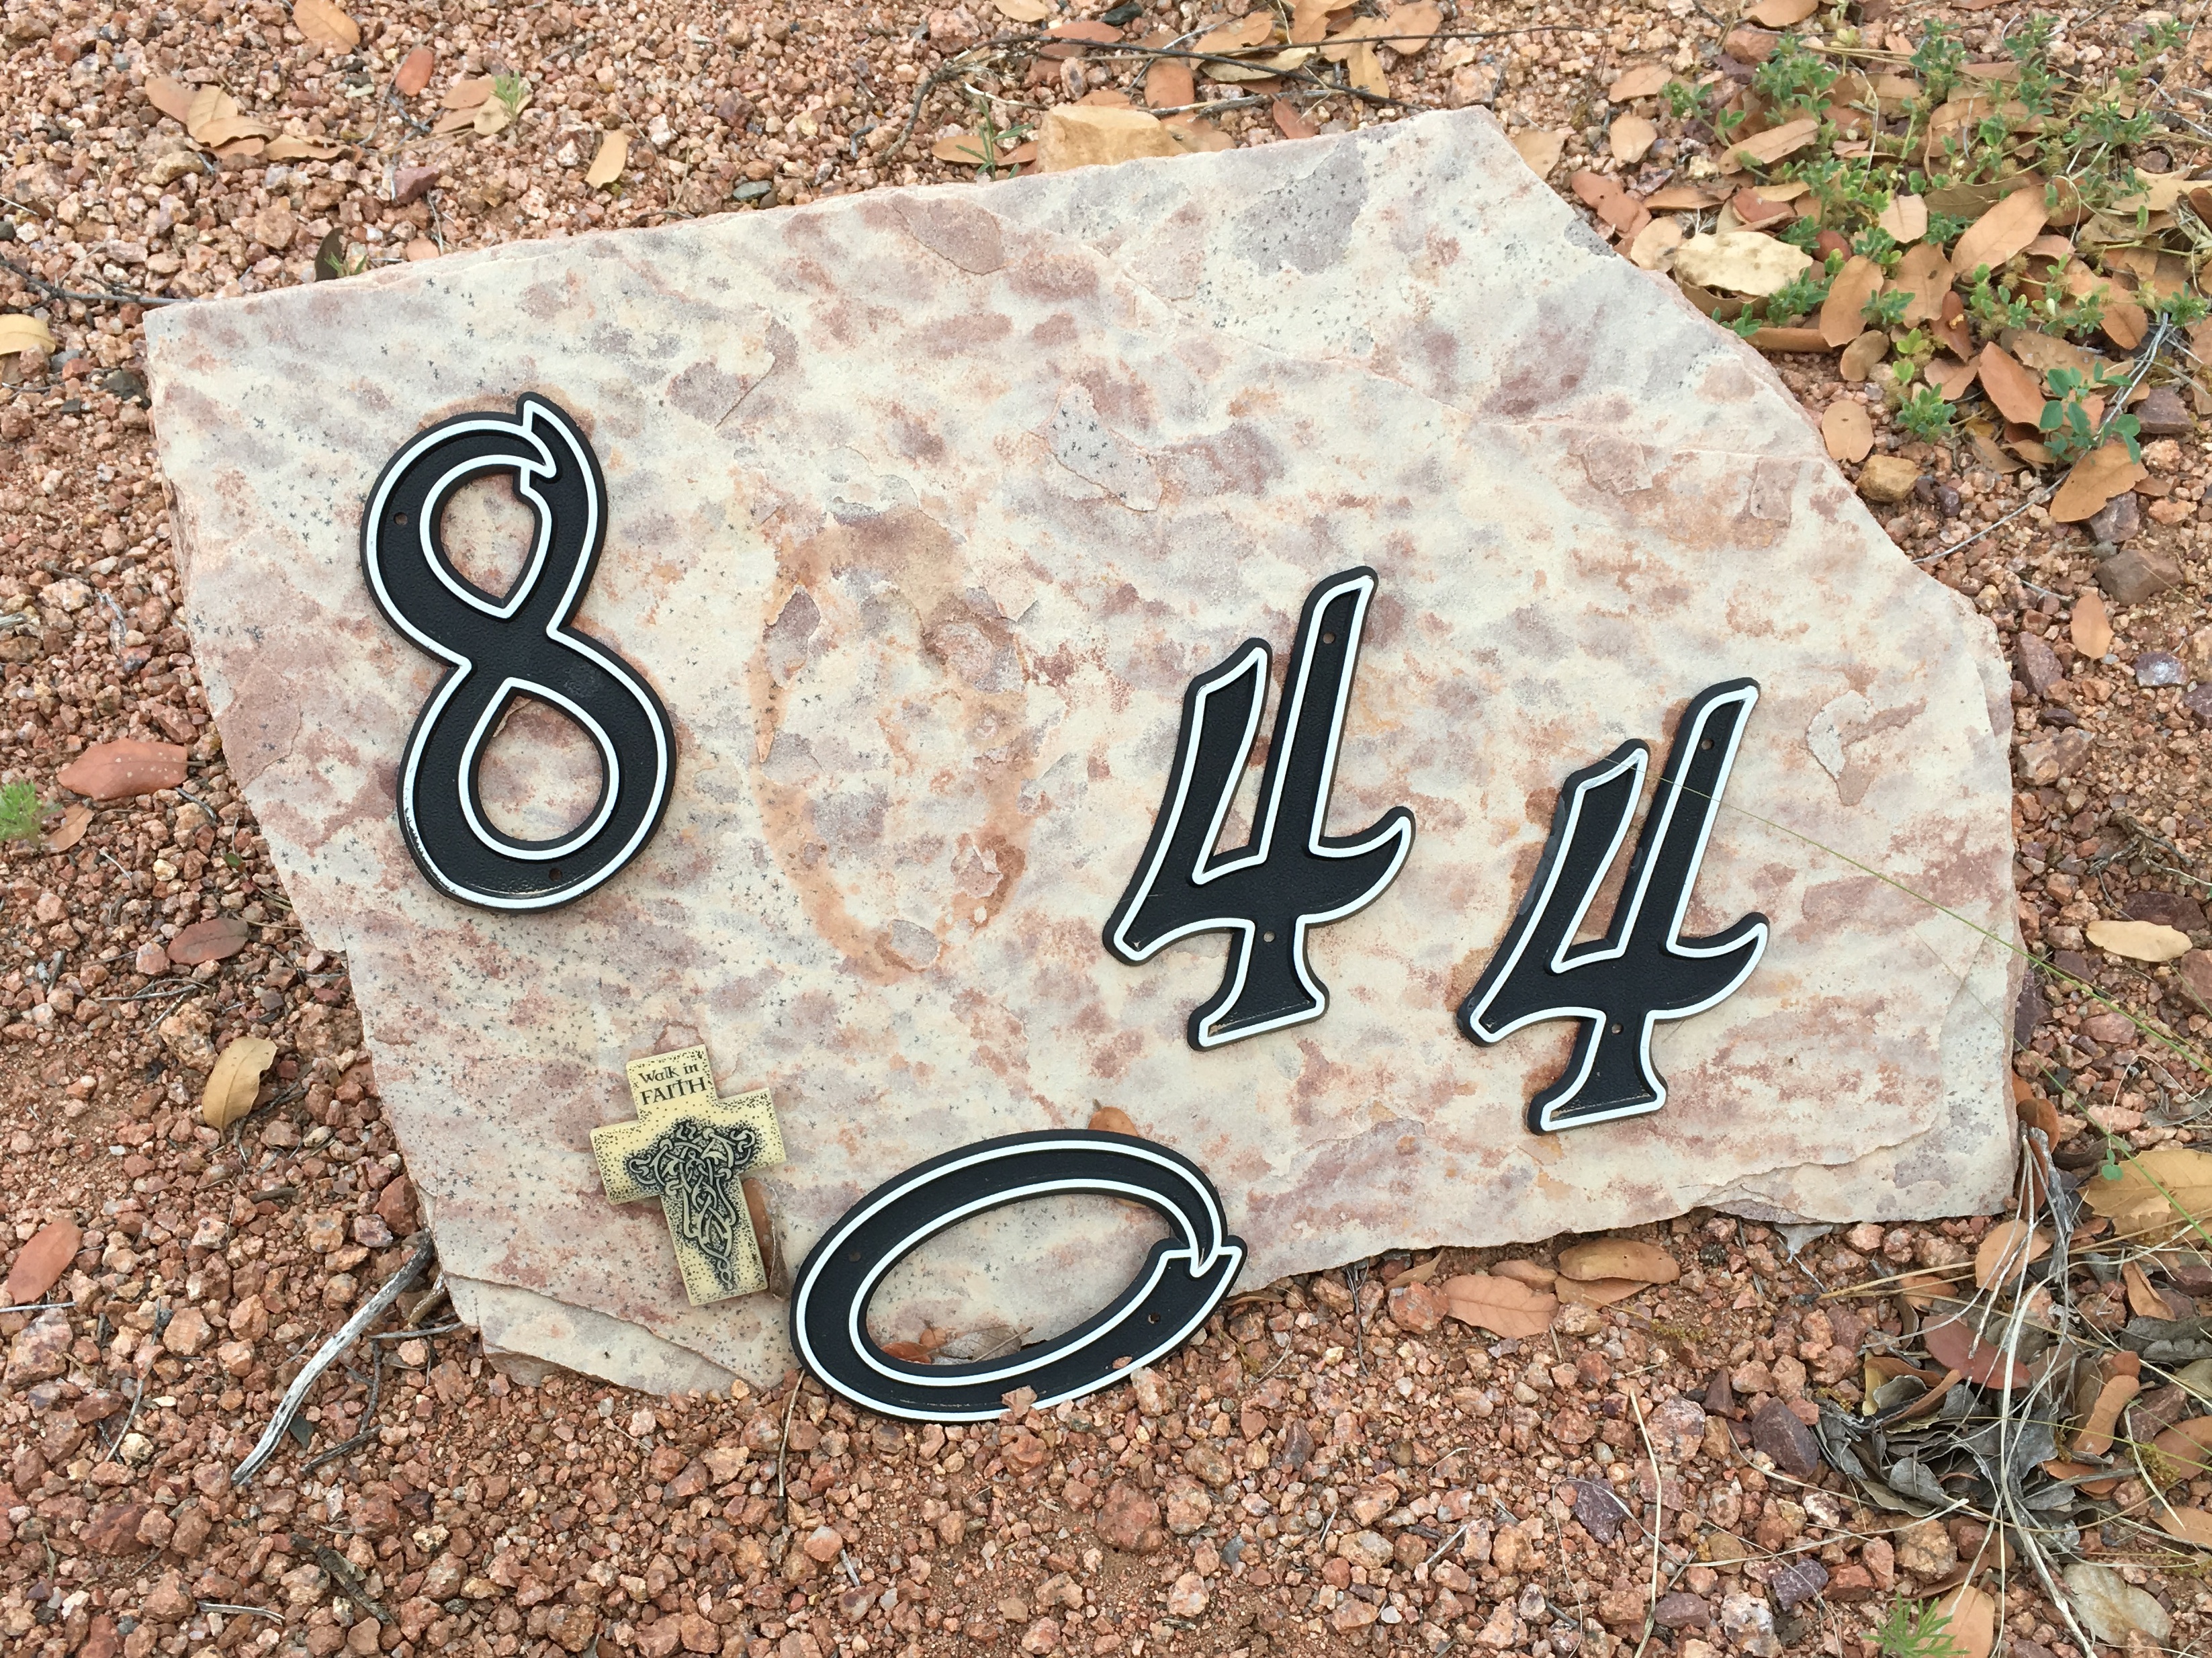
material, grave, art